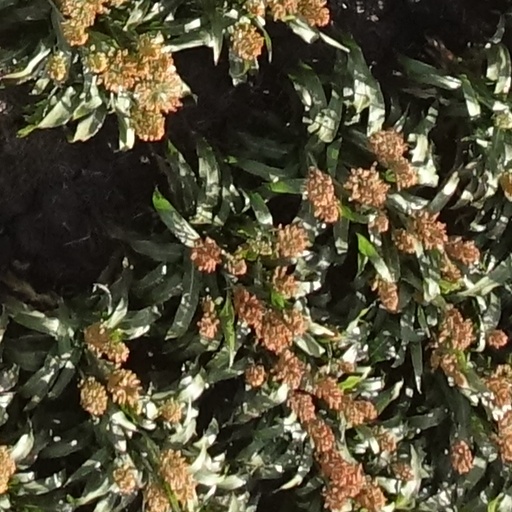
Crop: sorghum